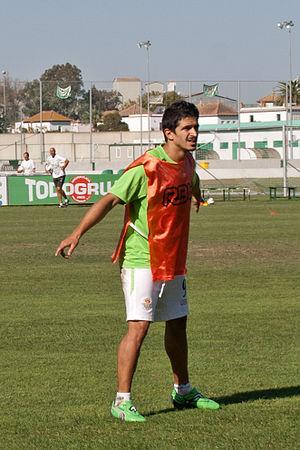
Jonathan Pereira Rodríguez est un footballeur espagnol, né le 12 mai 1987 à Vigo. Il évolue comme attaquant à l'AD Alcorcón.